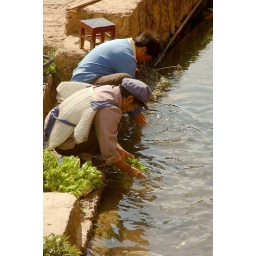
Cleaning vegetables in the canal just down the street from our house in Lijiang, Yunnan.